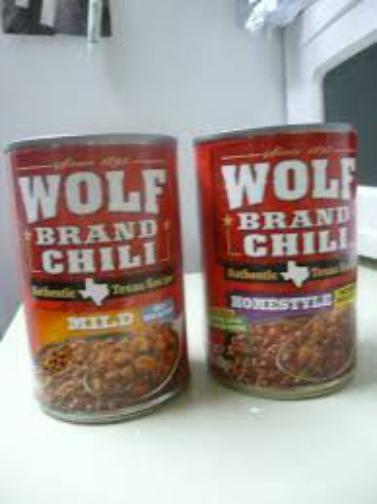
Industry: Food